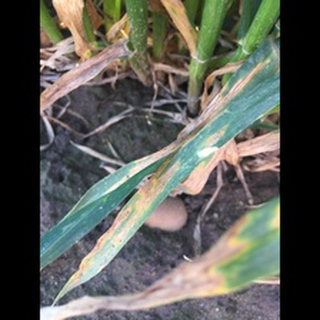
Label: wheat_septoria